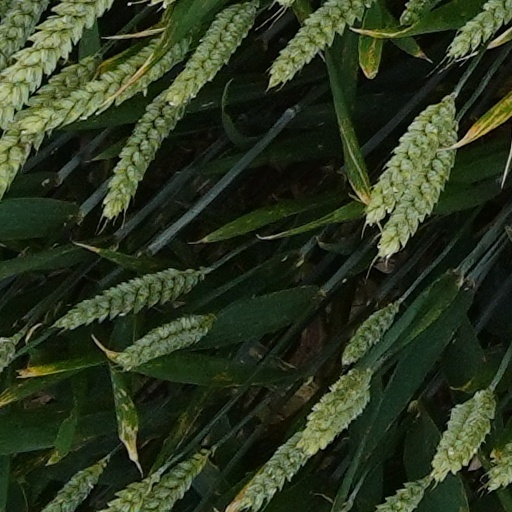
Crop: wheat